Torre Abbey

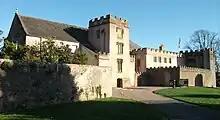
"Torre Abbey", side entrance

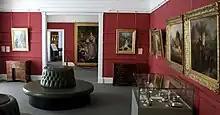
19th-century paintings in the permanent exhibition

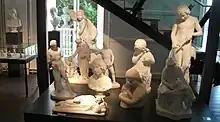
Sculptures of Frederick Thrupp

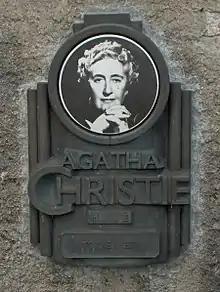
A plaque for the Agatha Christie mile at Torre Abbey

In 1196 six Premonstratensian canons from the Welbeck Abbey in Nottinghamshire founded Torre Abbey when William Brewer, lord of the manor of Torre, gave them land. By 1536 the Abbey's annual income made it the wealthiest of all the Premonstratensian houses in England. The canons surrendered to King Henry VIII's commissioner in 1539 at the Dissolution of the Monasteries and immediately thereafter in 1539 a 21-year lease of the site and demesne of Torre Abbey was acquired by Sir Hugh I Pollard (fl.1535,1545), lord of the manor of King's Nympton, Sheriff of Devon in 1535/6 and Recorder of Barnstaple in 1545. In 1543 Pollard acquired the freehold from John St. Leger (d.1596) of Annery, who had himself acquired it in 1543 with other lands from the king in exchange for some lands and payment of a cash balance.